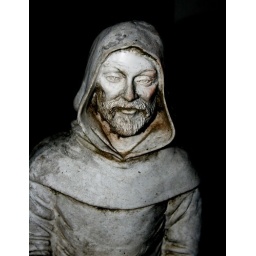
Project 365...Day 104...NatureSt. Francis of Assisi, patron saint of animals and the environment.Statue that lives in one of my flower bed...